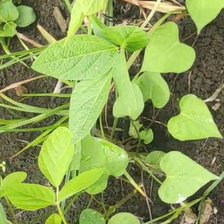
Weed species: Obscure_morning _glory(Ipomoea obscura)